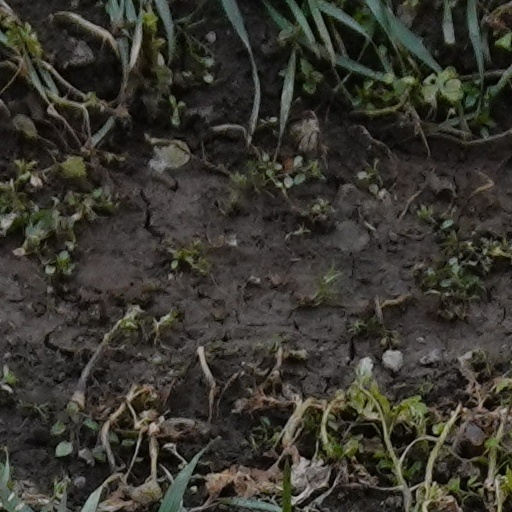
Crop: wheat